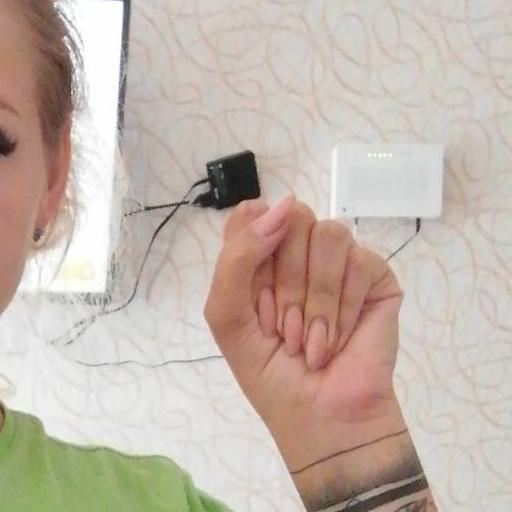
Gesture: fist